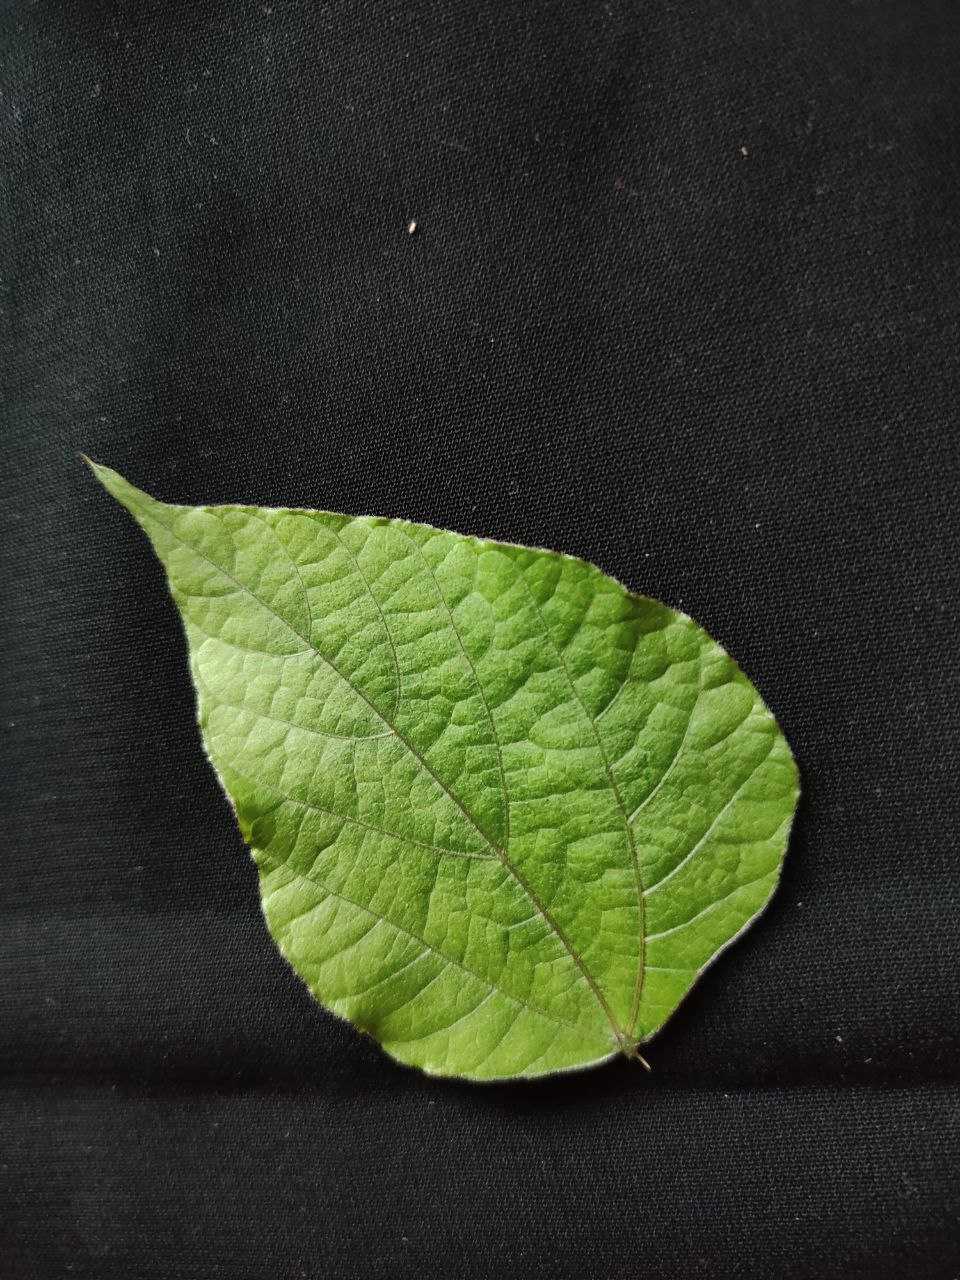
Crop: bean
Leaf condition: Fresh Leaf